Aryabhatta Research Institute of Observational Sciences

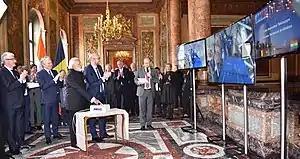
Prime Minister Narendra Modi and Belgian Prime Minister Charles Michel remotely activate the ARIES telescope from Brussels on 30 March 2016.

Research activities at ARIES cover topics related to the sun, stars and galaxies. ARIES has made significant contributions particularly to the field of star clusters and gamma-ray bursts (GRBs). The longitude of ARIES (79° East) locates it in the middle of a 180-degree wide longitude band having modern astronomical facilities lying between the Canary Islands (20° West) and Eastern Australia (157° East). Therefore, observations which are not possible in the Canary Islands or Australia due to daylight can be made at ARIES. Because of its geographical location, ARIES has made contributions to many areas of astronomical research, particularly those involving time-critical phenomena (e.g., the first successful attempt in the country to observe optical afterglow of GRBs was carried out from ARIES). Many eclipsing binaries, variable stars, star clusters, nearby galaxies, GRBs, and supernovas have been observed from ARIES.